Mamod

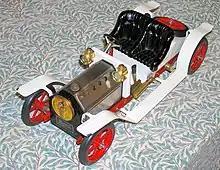
An early Roadster dating from 1976, showing overflow plug type boiler and 6-spoke artillery wheels.

This model represents a two-seater roadster-style car, potentially inspired by the appearance and style of an early 20th-century Mercer Raceabout. It was introduced in late 1976 and designed by Steve Malins with input from George Morris. The initial versions were painted in red and white with black upholstery, which is still available, while newer versions have recently been released with green/brass or burgundy/brass finishes. Additionally, a silver 4-seater limousine variant, based on the Roadster, gained popularity in the 1980s. The boiler cover serves as the car's "bonnet," and the water level can be checked through the sight glass, which resembles a radiator grille. Early versions featured the traditional overflow plug, which was later replaced by the sight glass in 1978 to comply with the new Euro Toy Regulations. Initially, the Roadsters were fueled by meth, but starting around 1977, all models utilized a steel pan-type solid fuel burner, although the older steel pan meth burners were still compatible. The oscillating-cylinder engine is externally mounted on the left side of the model and incorporates a simple forward and reverse lever similar to the SE2a and MEC1 stationary engines. This engine drives a small, solid flywheel externally positioned on the right side through a shaft. In early models, the drive was split, with the final drive on the left side, but in later and current models, the drive is entirely on the right side. A power band connects this shaft to the rear axle. This configuration allows for a slightly higher road speed compared to the SW1 wagon but makes the model much slower than the TE1 traction engine, which had an excessively high speed. The same chassis and layout are used in other mobile models within the Mamod range, such as the LB1 London 'bus," the FE1 fire engine, the SA1L limousine, and the DV1/2 vans. The early wheels resembled wooden carriage wheels (referred to as artillery wheels) with solid rubber tires, while later models adopted a redesigned wheel design based on the Rolls-Royce Silver Ghost. Various details, including running boards, spare wheels, and carriage lamps, are also present on the model.